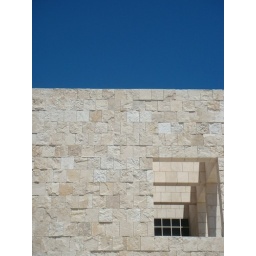
it was a bluest blue sky day. j. paul getty museum designed by richard meier